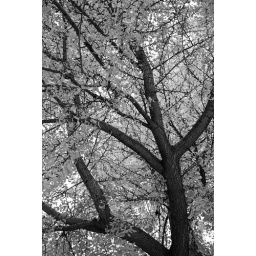
autumn yellow in black & white